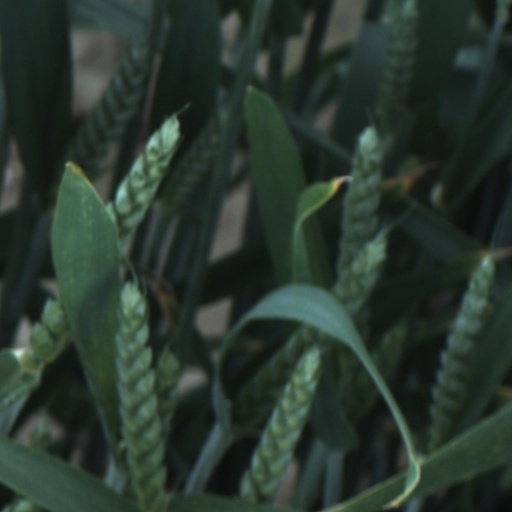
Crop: wheat